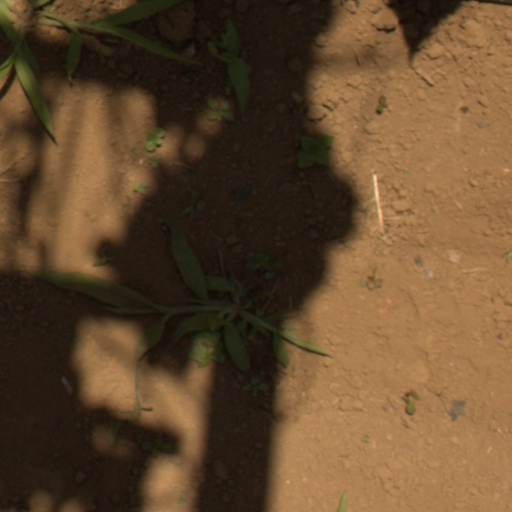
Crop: Jerusalem artichoke